Villa Poppaea

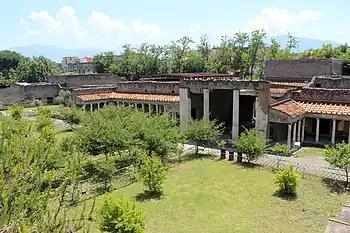
The Villa Poppaea as seen from the garden in front

The Villa Poppaea is an ancient luxurious Roman seaside villa ("villa maritima") located in Torre Annunziata between Naples and Sorrento, in Southern Italy. It is also called the Villa Oplontis or Oplontis Villa A as it was situated in the ancient Roman town of Oplontis.